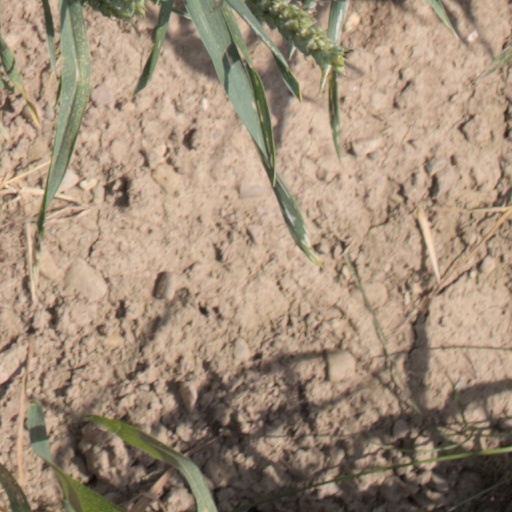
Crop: wheat